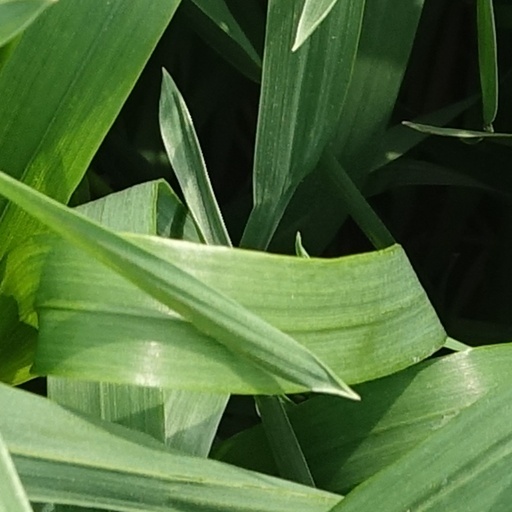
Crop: wheat